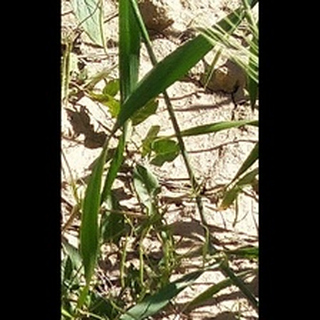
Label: healthy_wheat